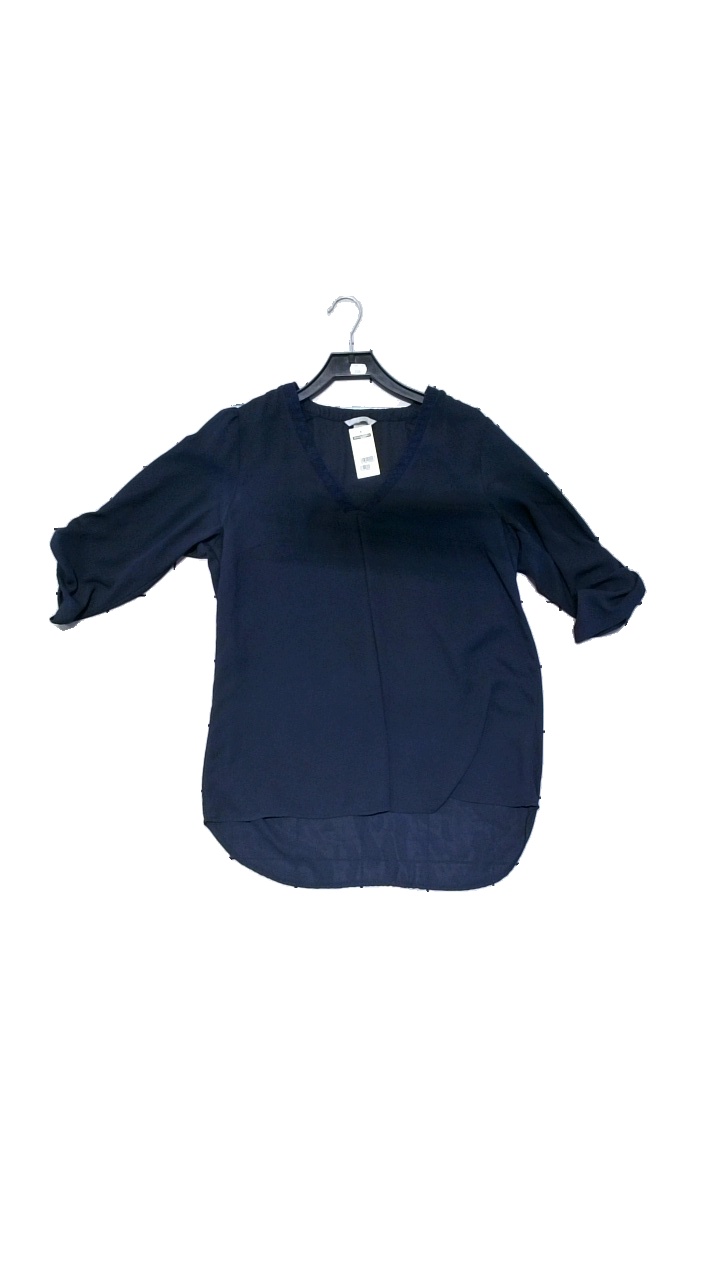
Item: Blouse (Ladies)
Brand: H&m
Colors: Black
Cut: V-collar, Long
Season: All
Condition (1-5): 4
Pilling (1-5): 5
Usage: Reuse
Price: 50-100